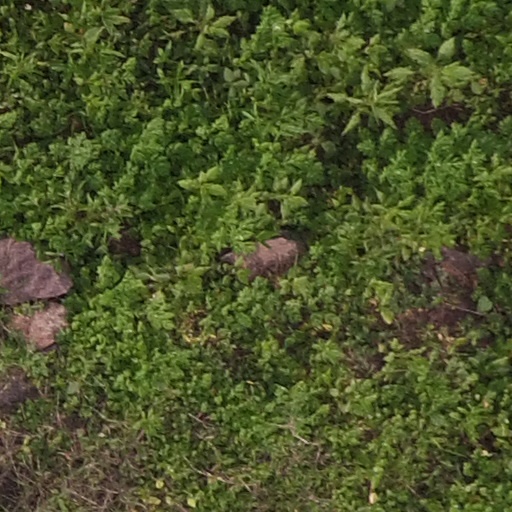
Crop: maize; corn